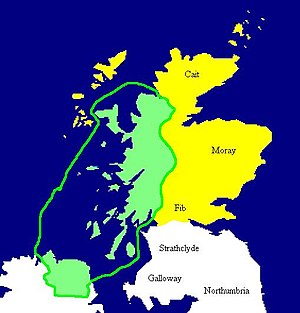
Dalriada
Dalriada (grønt) under kongerigets storhedstid, ca. 590. Det gule felt markerer piktiske områder.
Dalriada var i middelalderen et gælisk kongedømme, som lå i vore dages Skotland og Nordirland. Kongeslægten kom oprindelig fra Antrim i Ulster og migrerede formodentligt i slutningen af det 5. århundrede til Argyll i Skotland. Den første kendte konge af Dalriada var Fergus 1., som herskede ca. 500–501.